List of mountains in Liberty County, Montana

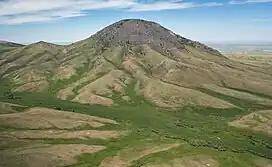
SE aspect of Mount Lebanon in Montana (2021) by NRCS Montana

There are at least 12 named mountains in Liberty County, Montana.